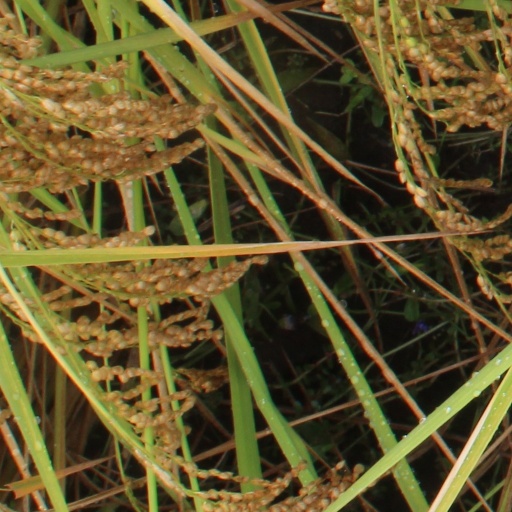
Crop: rice